Manchu Pallaki

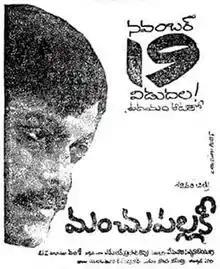
Theatrical release poster

Manchu Pallaki is a 1982 Indian Telugu-language film directed by Vamsy in his debut. The film stars Chiranjeevi, Suhasini, Rajendra Prasad and Sai Chand, with music composed by Rajan–Nagendra. It is a remake of the Tamil film "Palaivana Solai" (1981).